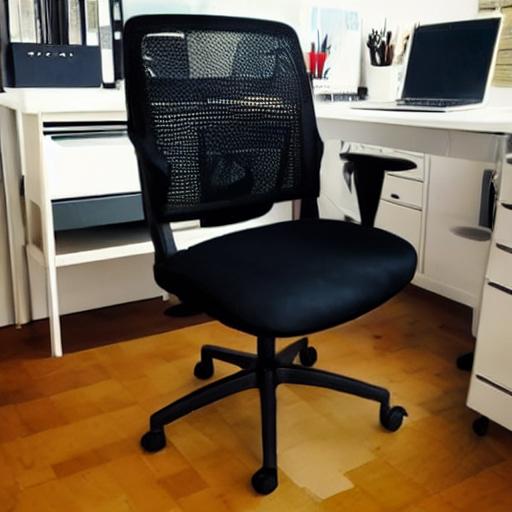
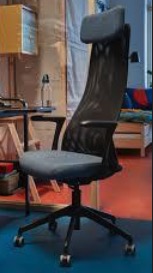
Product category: items_chair
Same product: no